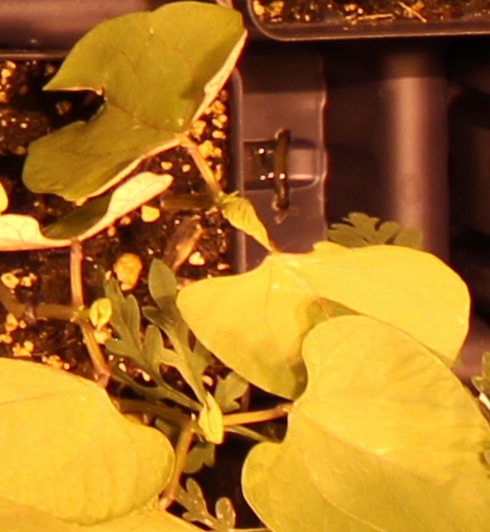
Label: Blackbean